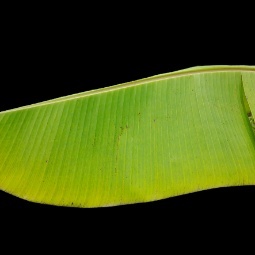
Label: Sulphur